Little Muppet Monsters

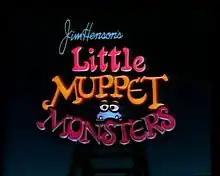

Little Muppet Monsters is an American Saturday morning television series featuring the Muppets that aired three episodes on CBS in 1985. The first season of "Muppet Babies" did so well in the ratings that CBS decided to expand the series from a half-hour to an hour, pairing "Muppet Babies" with "Little Muppet Monsters". They called the hour-long package "Muppets, Babies and Monsters".